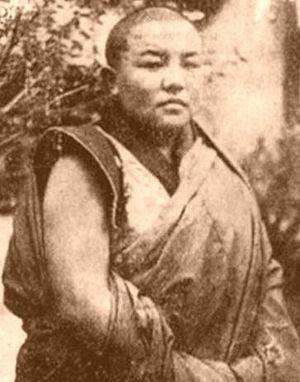
Les Jamyang Zhaypas sont une lignée de tulkus de l'école Gelug du bouddhisme tibétain. Traditionnellement, ils étaient les maîtres les plus prestigieux du monastère de Labrang dans la province d'Amdo, au Tibet.